Wharves in Wellington Harbour

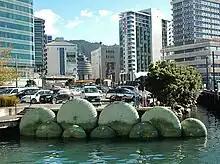
"Ngā Kina" sculpture next to Tug Wharf

In 1898, the chief engineer of Wellington Harbour Board suggested construction of a wharf opposite Taranaki Street, to be used mainly for moving coal but also for timber and produce. After preparatory reclamation and dredging, the wharf was built in 1906. The wharf was long by wide and constructed from Australian hardwood. It had one fixed 20-ton hydraulic crane and 10 moveable 2-ton hydraulic cranes for shifting coal. Ornamental gates at the entrance to the wharf are similar to those at Queens Wharf. They were installed in the 1930s, replacing earlier gates.